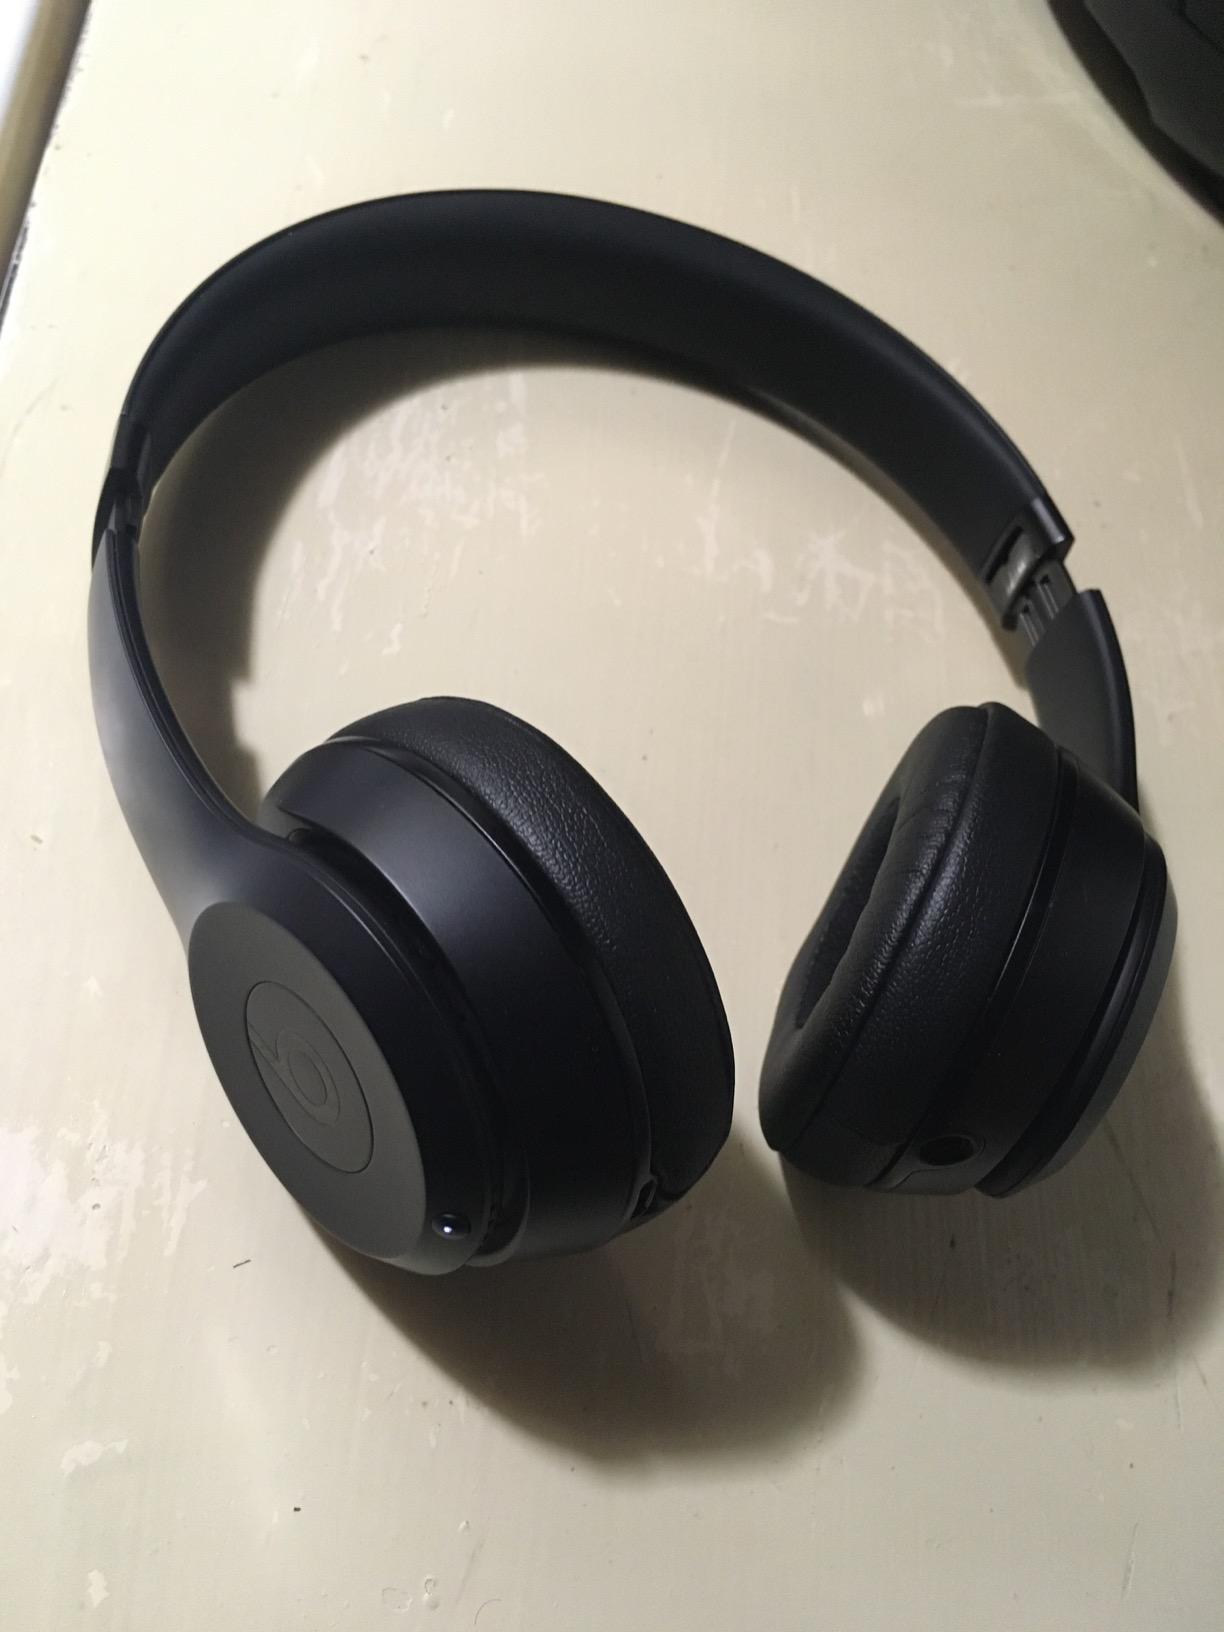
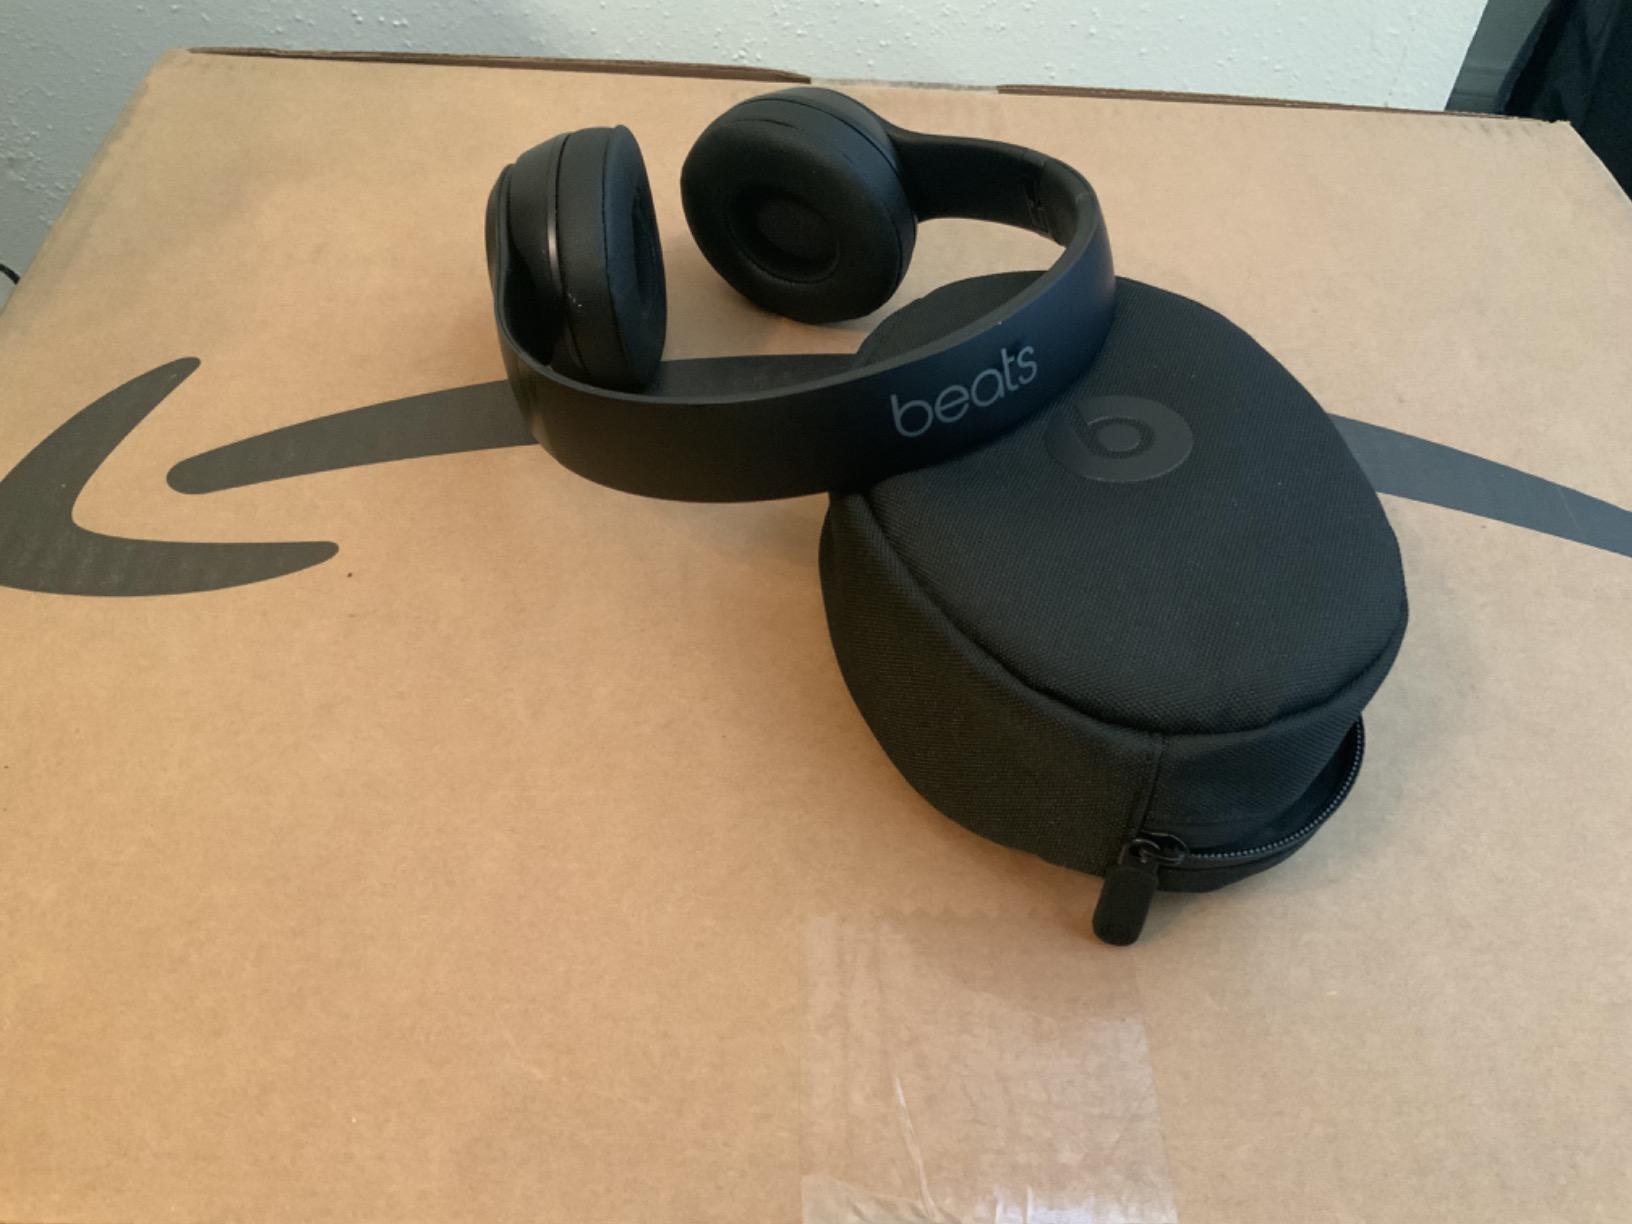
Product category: headphones
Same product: yes